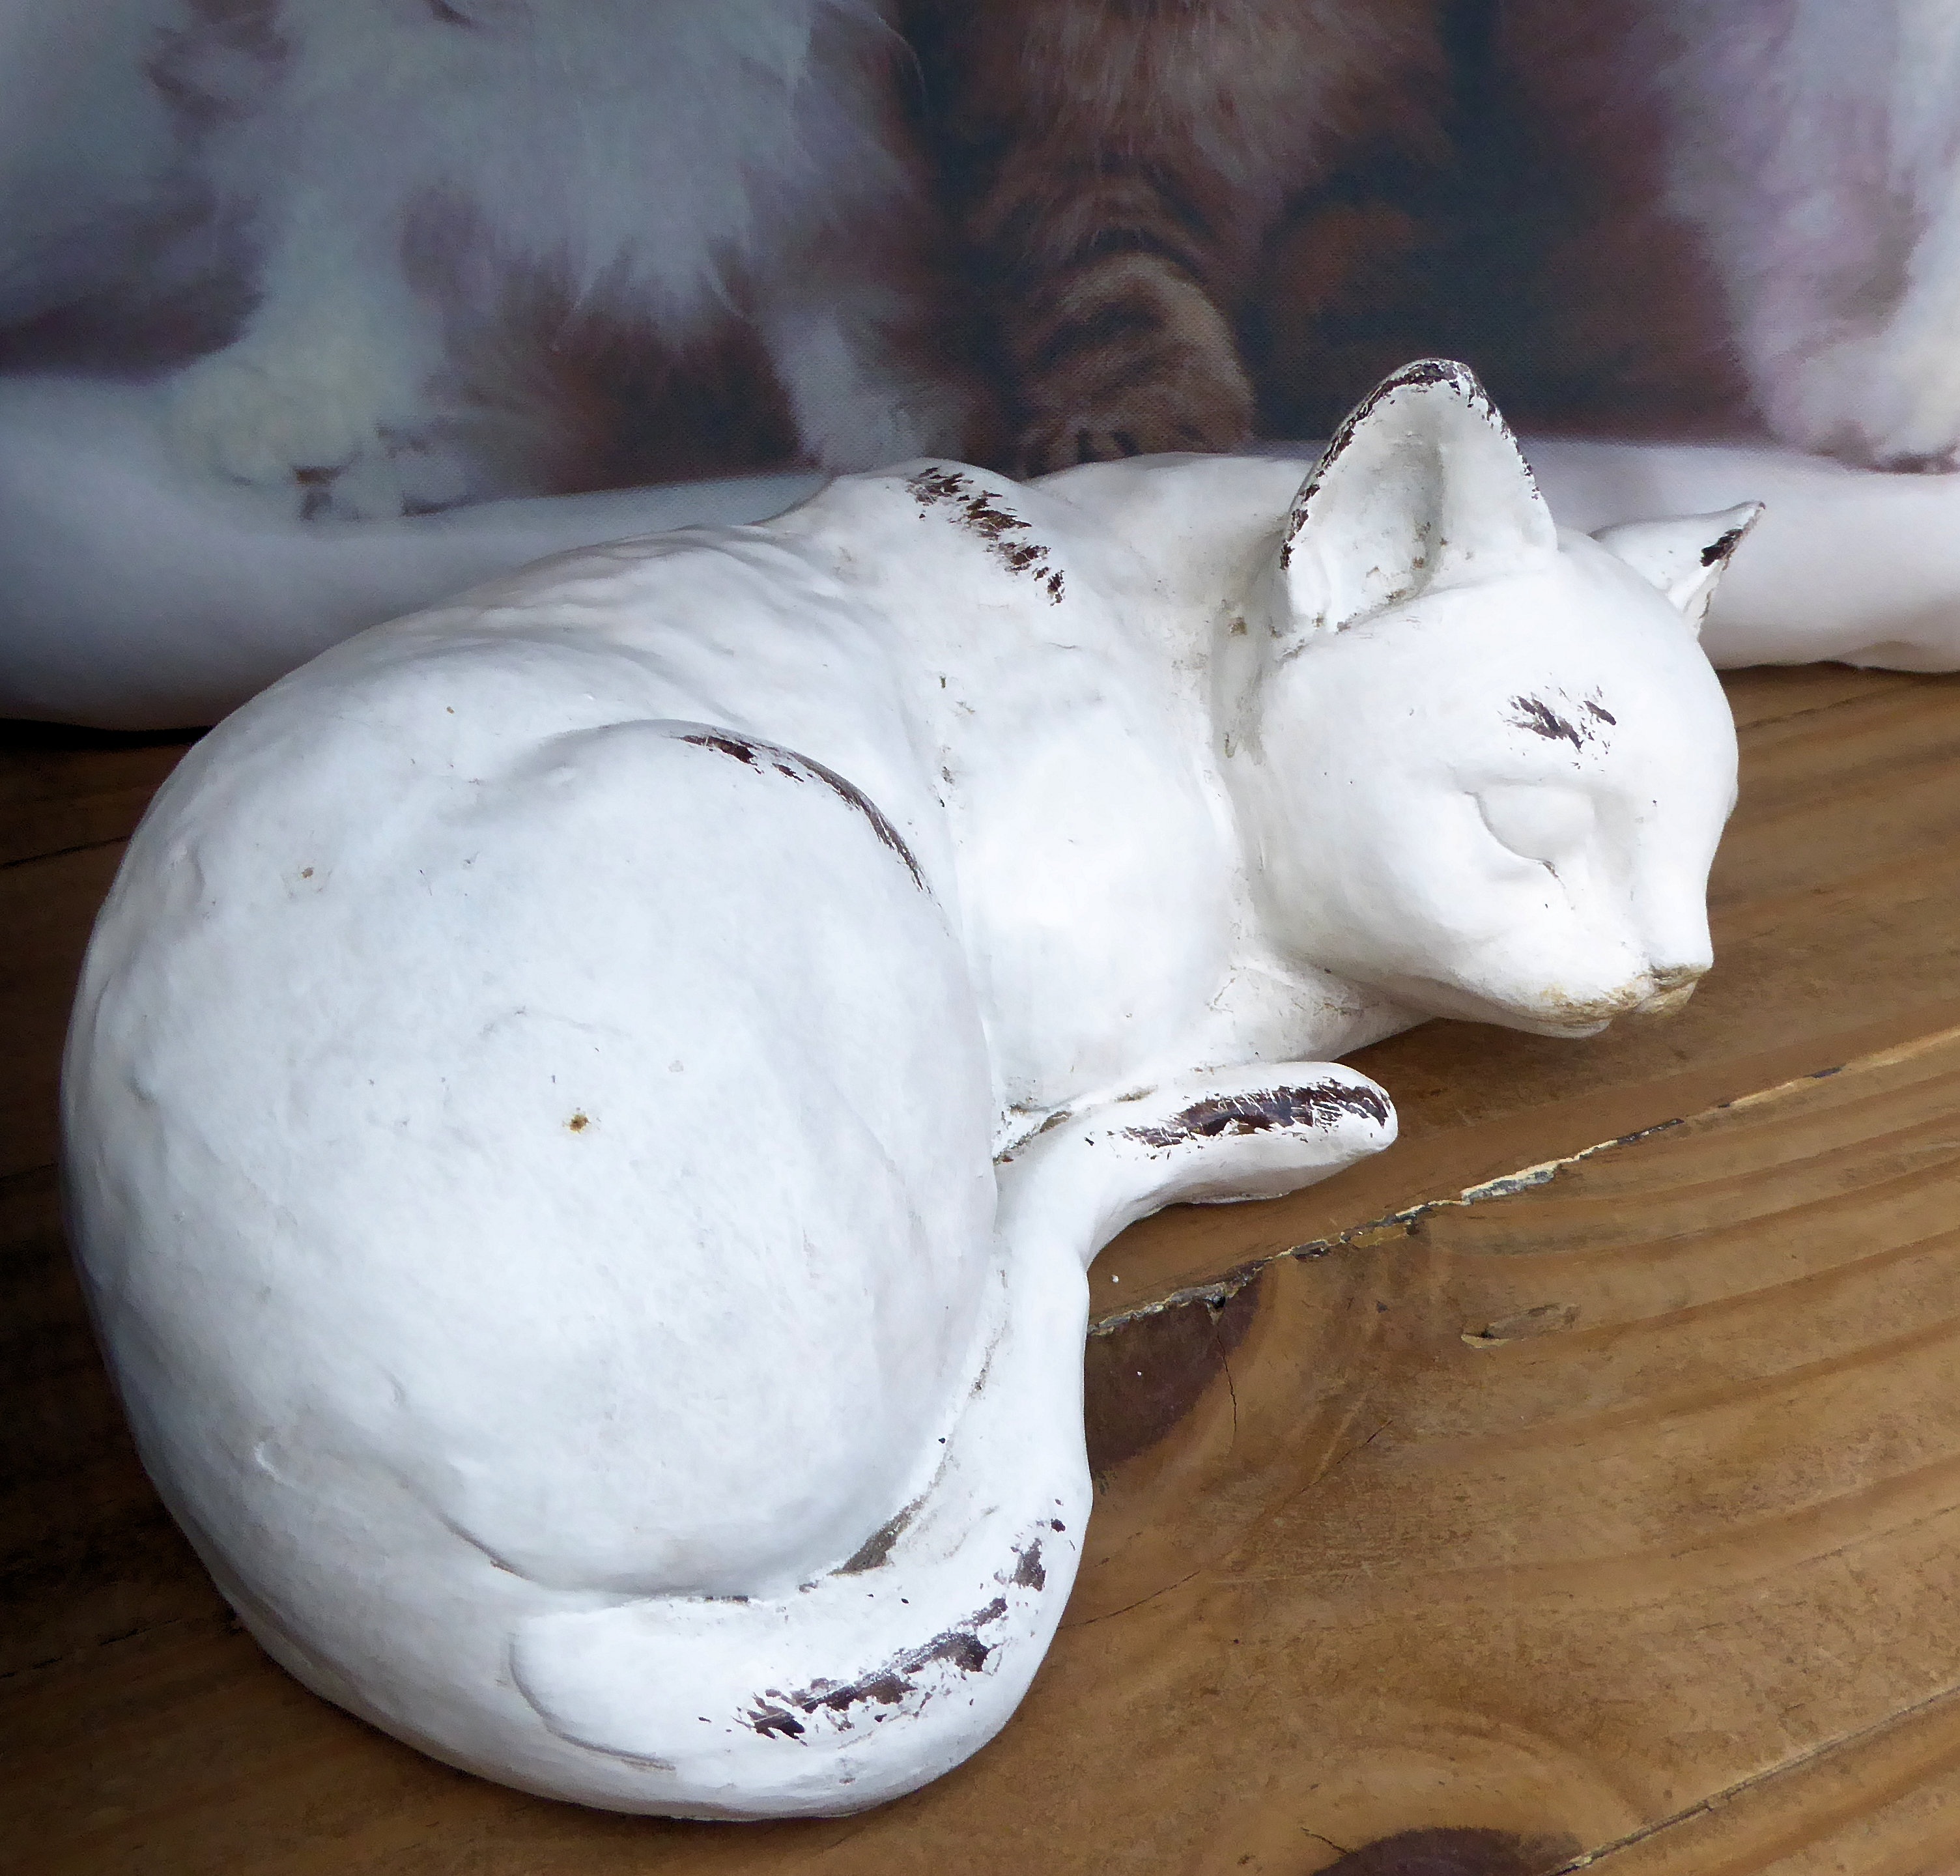
snow, white, cat, mammal, rabbit, outdoors, head, skin, sleeping cat, garden ornament, stuffed toy, painted clay, small to medium sized cats, cat like mammal